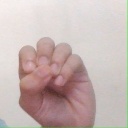
अक्षर: उ